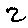
Label: 2